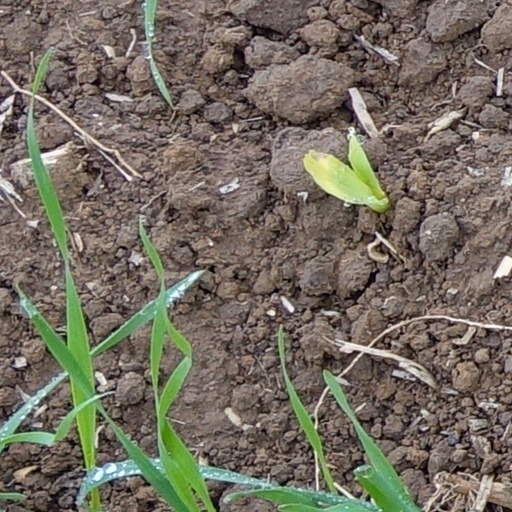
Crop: wheat